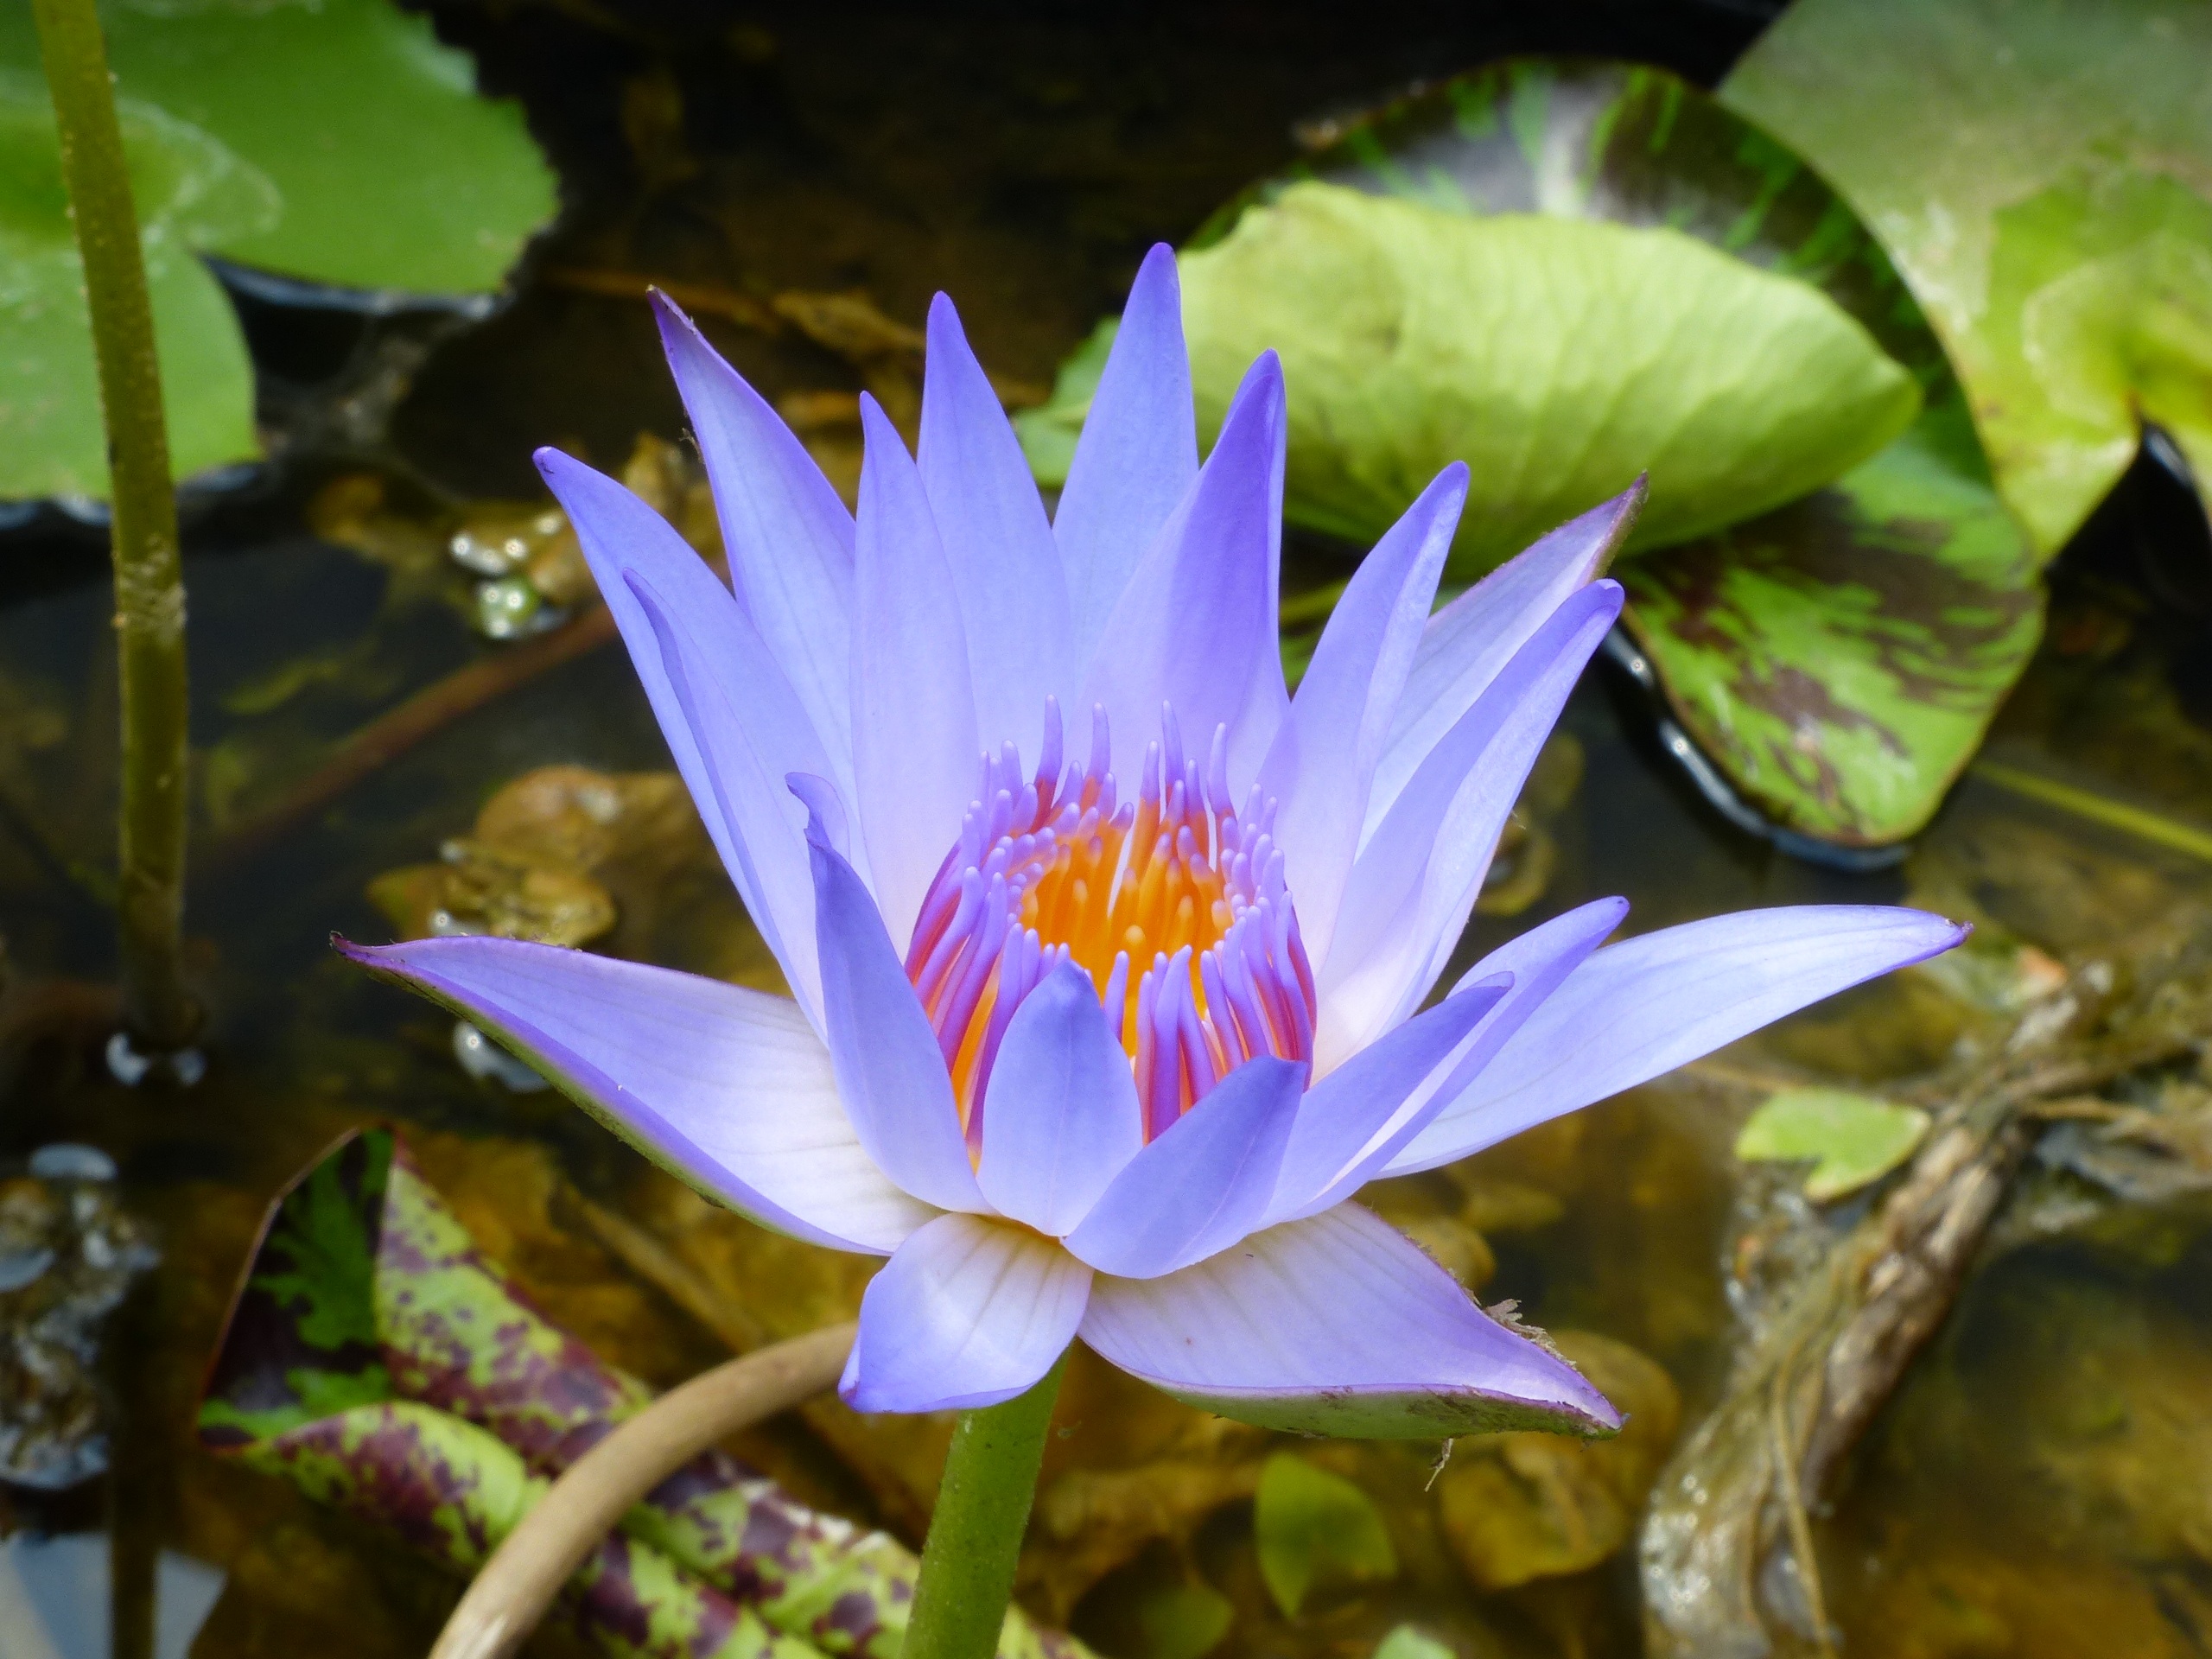
landscape, water, nature, blossom, plant, leaf, flower, purple, petal, bloom, pond, green, park, asia, botany, aquatic, garden, pink, aquatic plant, flora, wildflower, lotus flower, flourish, lotus, serenity, lily, exotic, pure, macro photography, flowering plant, land plant